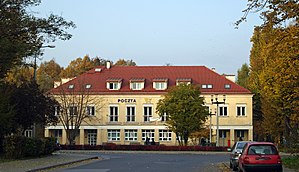
Kraków / Galleri Nova Huta
Kraków er en gammel storby i den sydlige del af Polen tæt på landets grænse til Slovakiet. Byen ligger ved floden Wisła og er hovedstad i voivodskabet Lillepolen. Med sit areal på 326,8 km² og en befolkning på 774.839 indbyggere er byen den næststørste i Polen. Kraków var Europæisk kulturhovedstad i 2000.